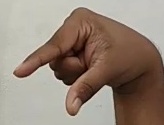
ASL sign: Q